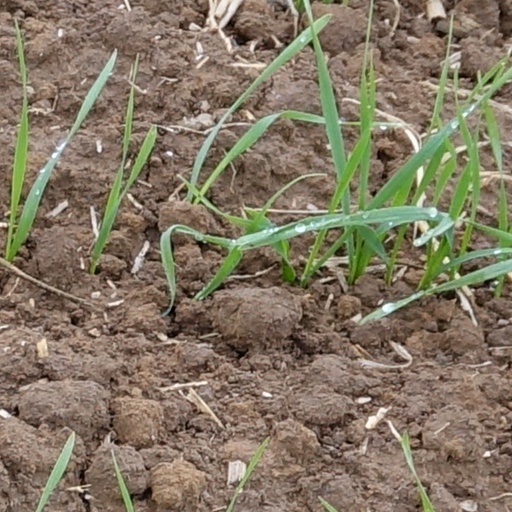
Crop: wheat